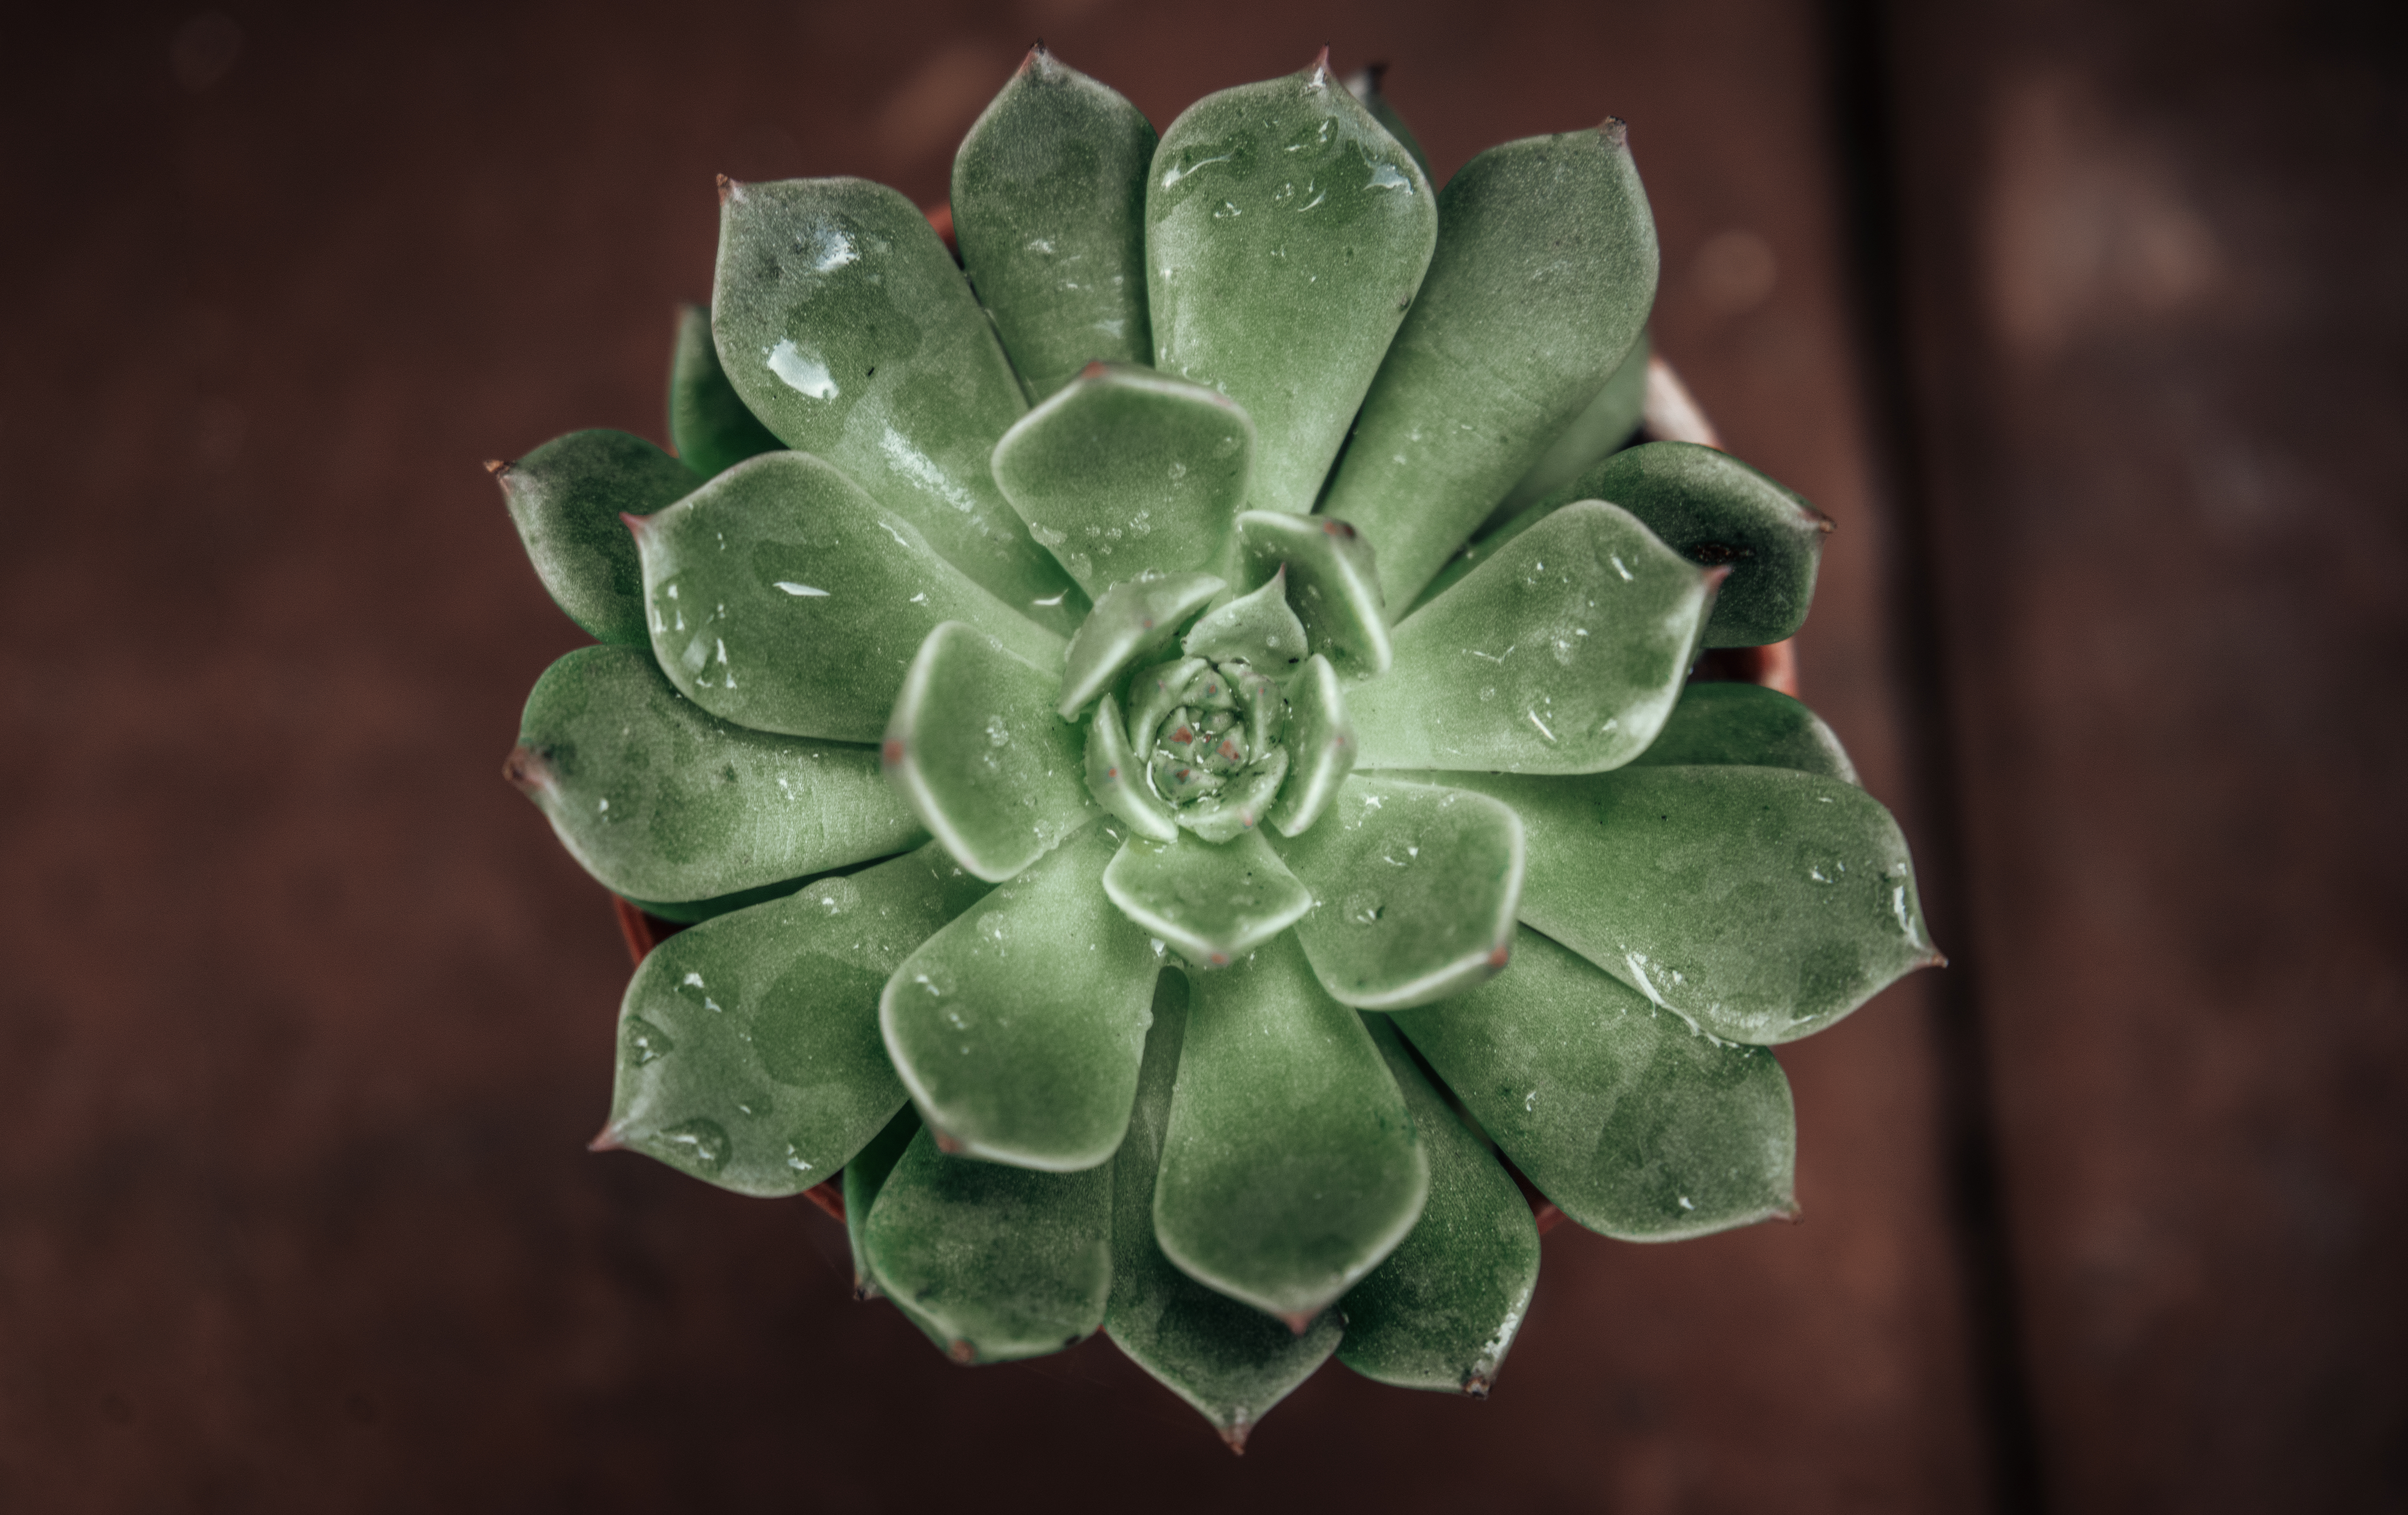
flower, atmospheric, beauty, blossom, botanical, botany, cacti, cactus, closeup, collection, decoration, decorative, design, detail, echeveria, echeveria elegans, echeveria glauca, elegant, farm, flora, floral, fresh, garden, gardening, green, grow, growing, growth, healthy, home planting, houseplant, leaf, mini plant, natural, nature, nobody, organic, ornamental plant, pattern, plant, plantation, rose, rosette, spring, succulent, summer, thailand, vegetation, white mexican rose, stonecrop family, terrestrial plant, Saxifragales, petal